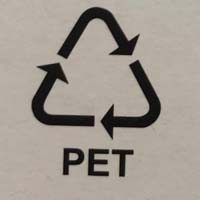
Plastic recycling code class: 1_polyethylene_PET